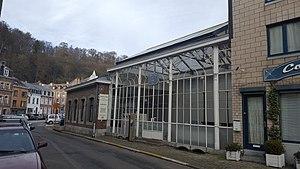
Source du Prince de Condé, Spa, Belgique